Man on the Moon: The End of Day

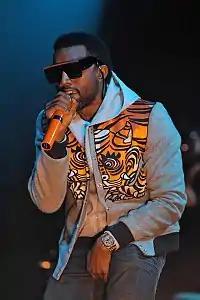
Kanye West executively produced the album, co-wrote two songs and was featured on "Make Her Say".

"Man on the Moon: The End of Day" has an outer space, futuristic aesthetic akin to "808s & Heartbreak". Primarily a genre-bending album, it has a spacey, atmospheric production that fuses psychedelic, indie pop, rhythm and blues, electronica, and rock styles. The music is typified by synthetic textures, infectious melodies, sparse arrangements, experimental structures, and lush beats. The album's elements contain shuddering keyboards, brooding synths, syncopated drums, sinister strings, and light pianos.